Carel Boshoff

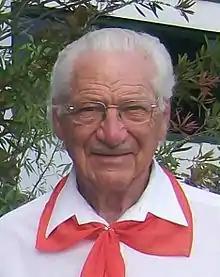
Carel Boshoff (2009)

Carel Willem Hendrik Boshoff (9 November 1927 – 16 March 2011) was a South African professor of theology and Afrikaner nationalist.